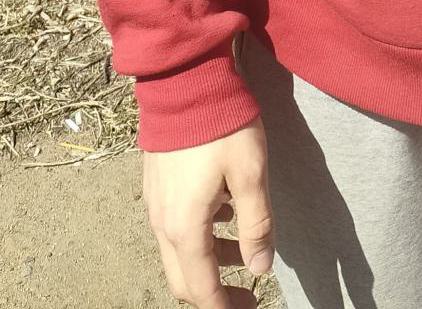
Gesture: no_gesture